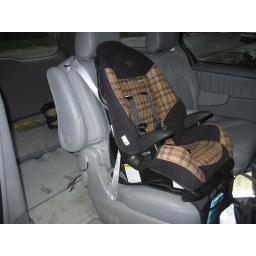
Evenflo car seat installed in the second row. This is the 7 passenger version, rear seats are folded flat.